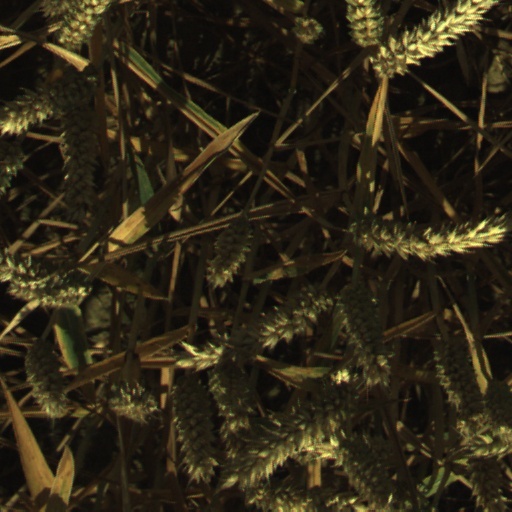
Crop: wheat